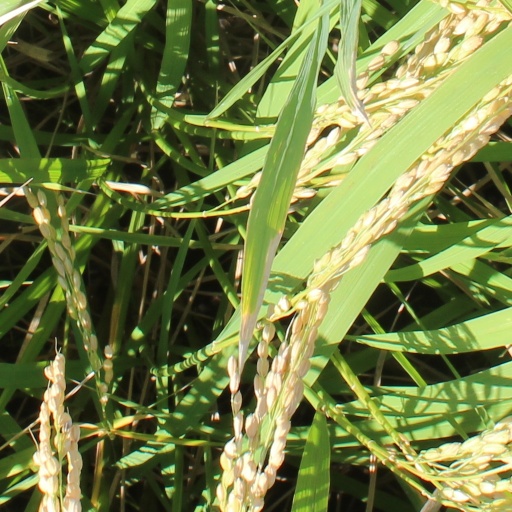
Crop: rice